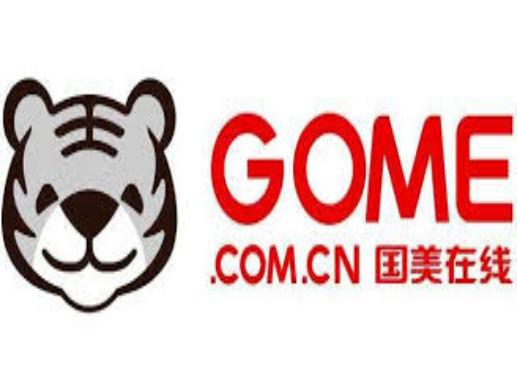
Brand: gome-2
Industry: Electronic